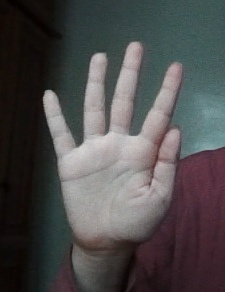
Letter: sheen